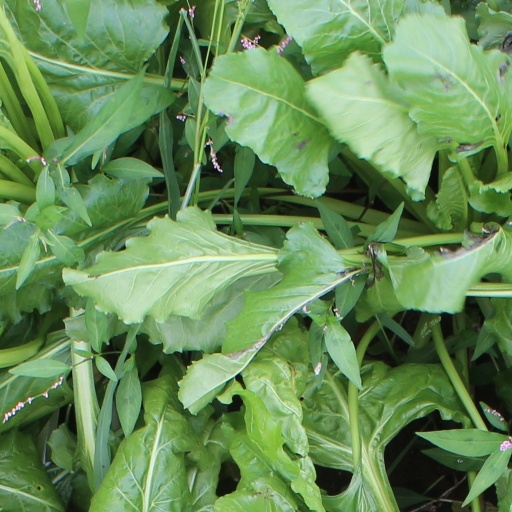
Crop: sugar beet